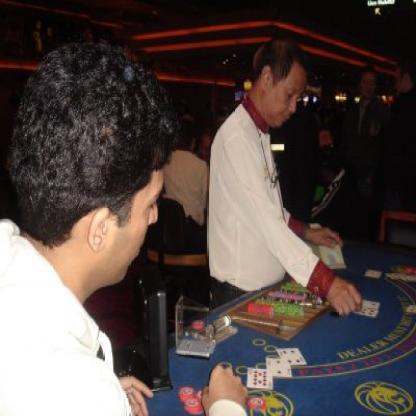
Scene: Indoor